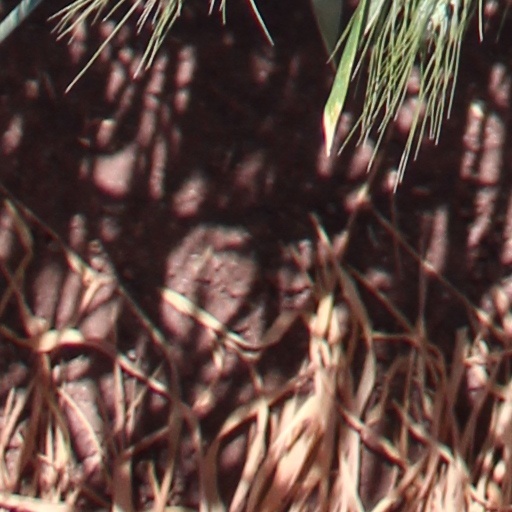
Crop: wheat